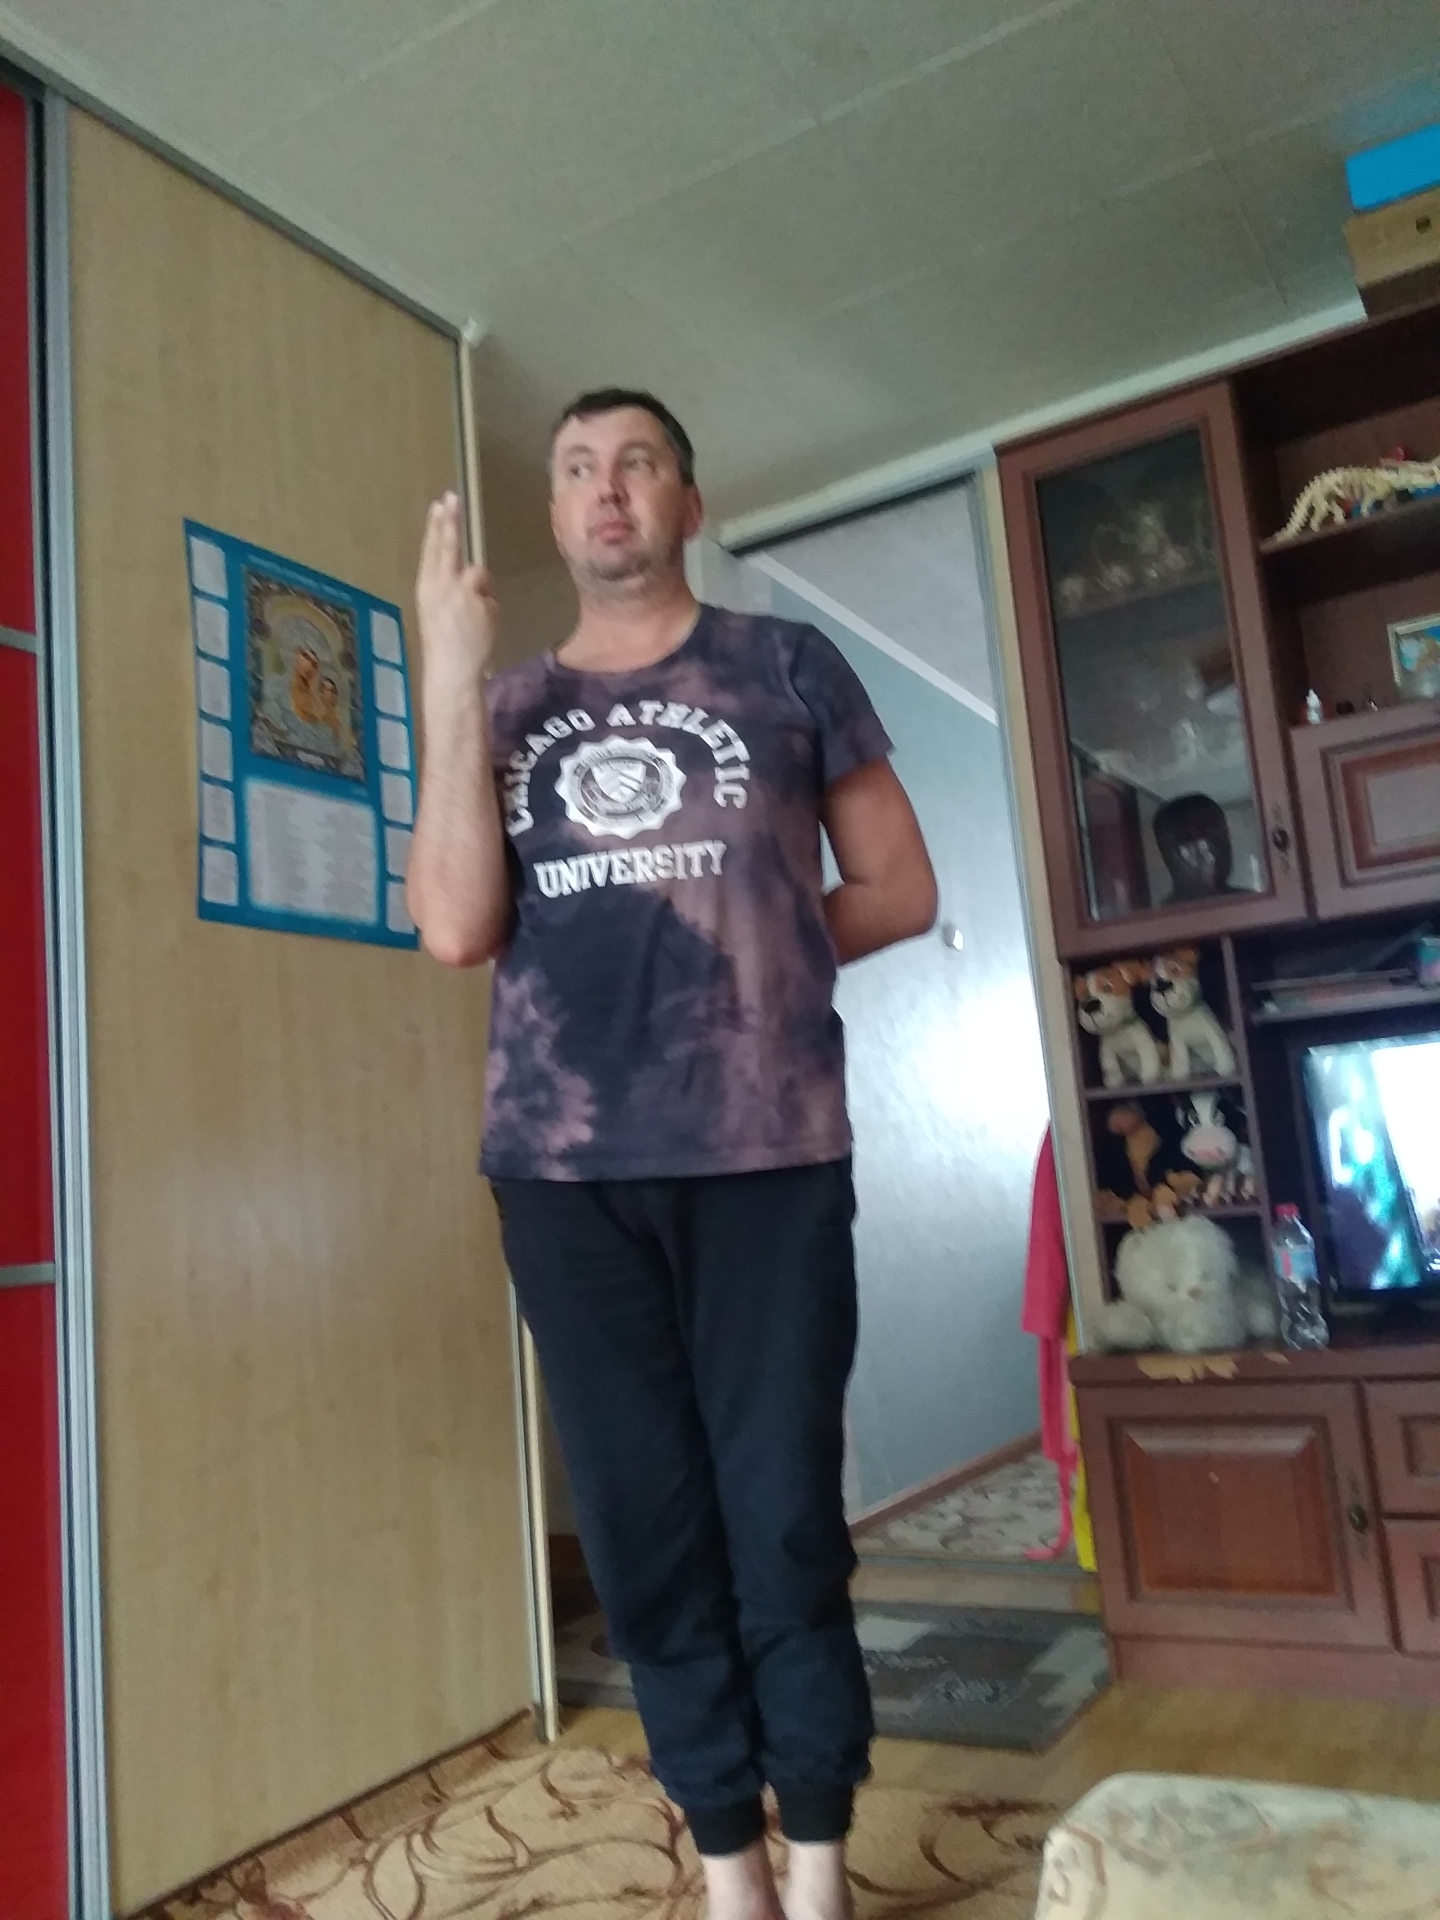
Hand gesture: two_up_inverted